Claude Corea

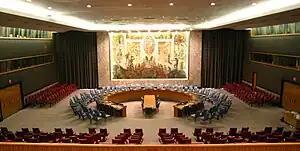
Sir Claude Corea created history by becoming the first ever President of the United Nations Security Council from Ceylon in 1960.

Sir Claude Corea became President of the UN Security Council in May 1960. On the first day of his presidency Francis Gary Power's Lockheed U-2 plane was forced down onto Soviet territory and he was captured.